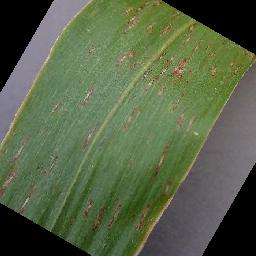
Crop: corn
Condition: (maize)_cercospora_spot_gray_spot